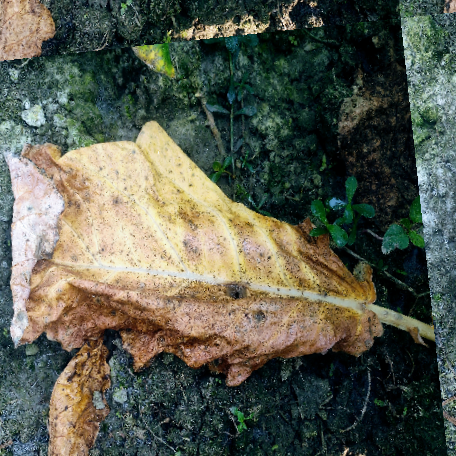
Label: Downy Mildew